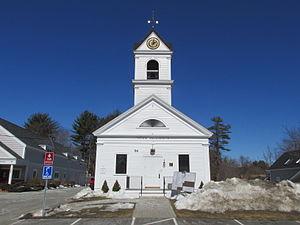
North Hampton est une municipalité américaine située dans le comté de Rockingham au New Hampshire. Selon le recensement de 2010, sa population est de 4 301 habitants.